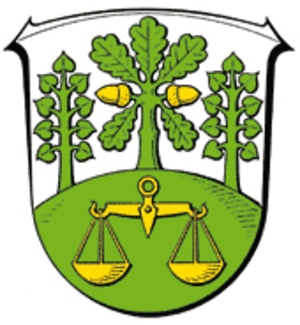
Hüttenberg est une municipalité allemande située dans l'arrondissement de Lahn-Dill et dans le land de la Hesse. Elle se trouve à 6 km au sud-est de Wetzlar et à 10 km au sud de Giessen.